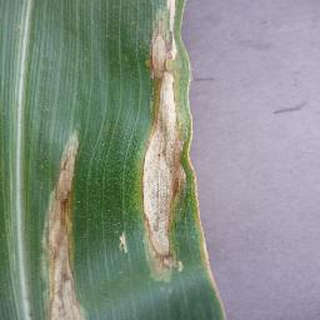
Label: corn_northern_leaf_blight